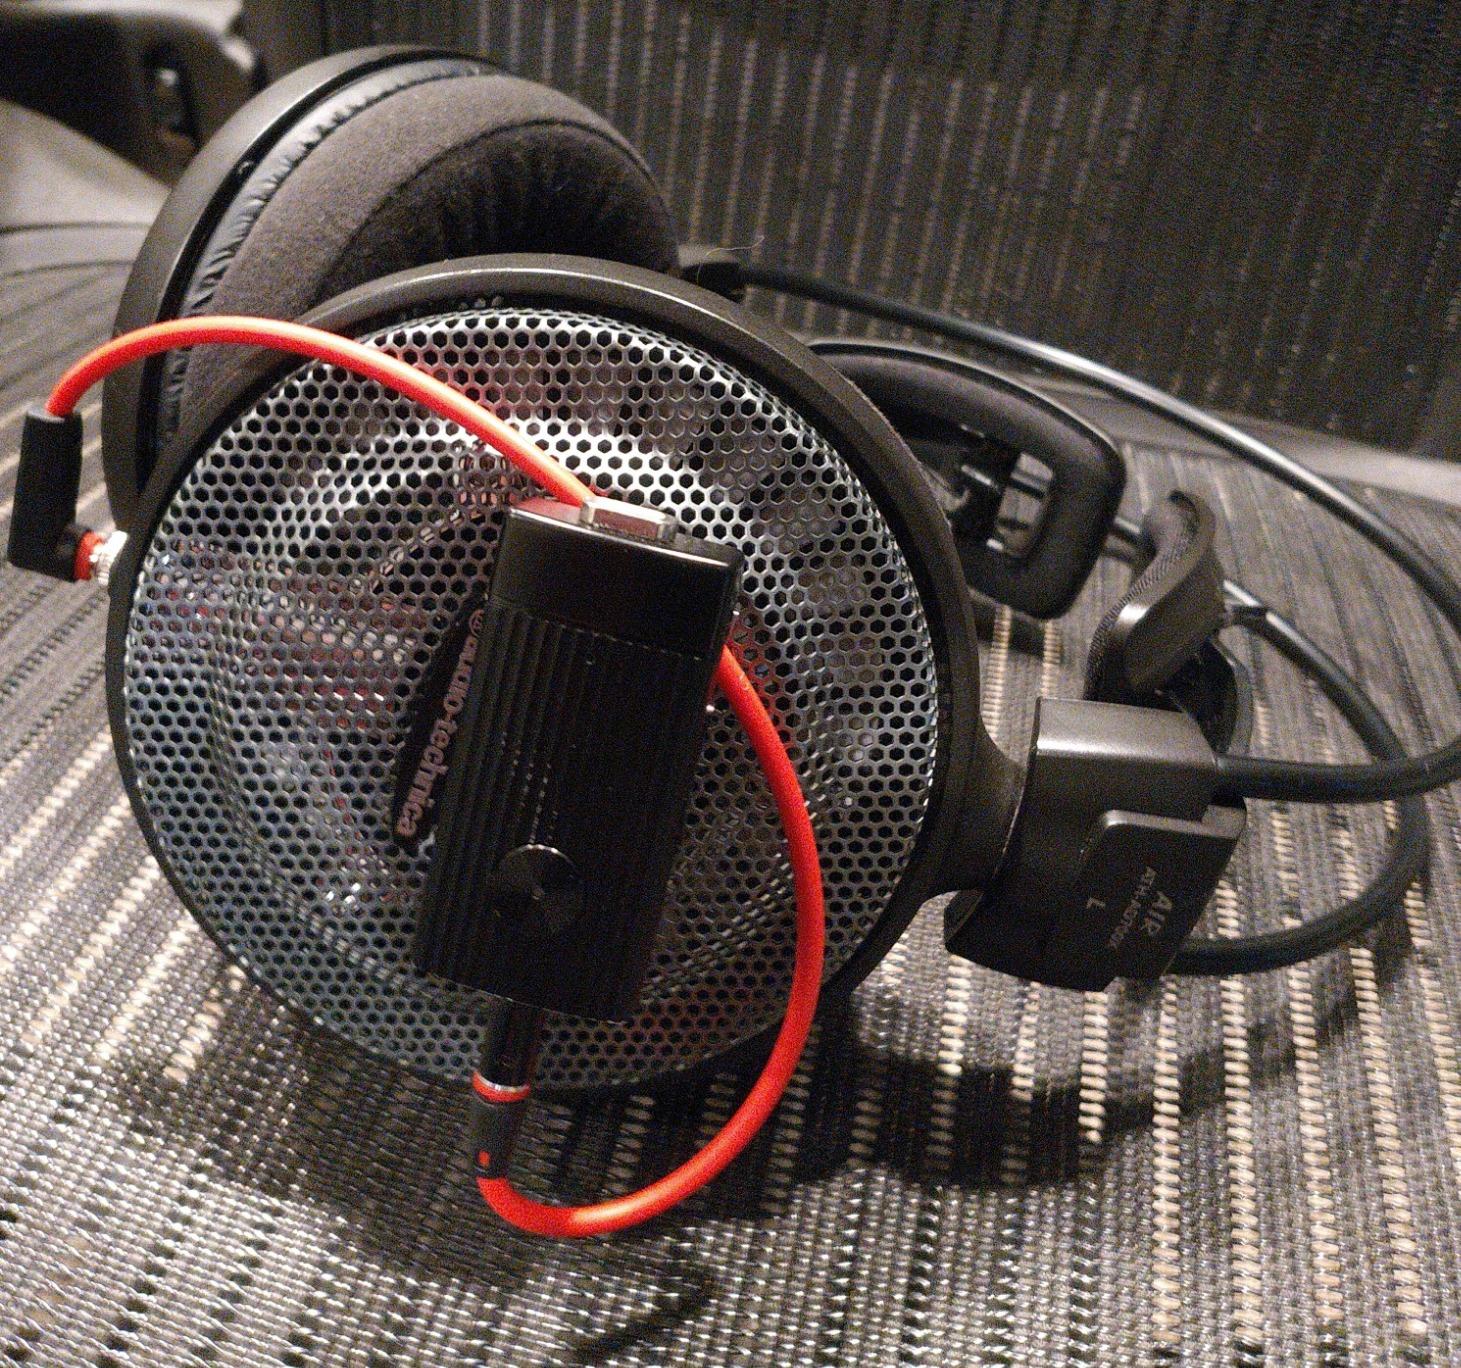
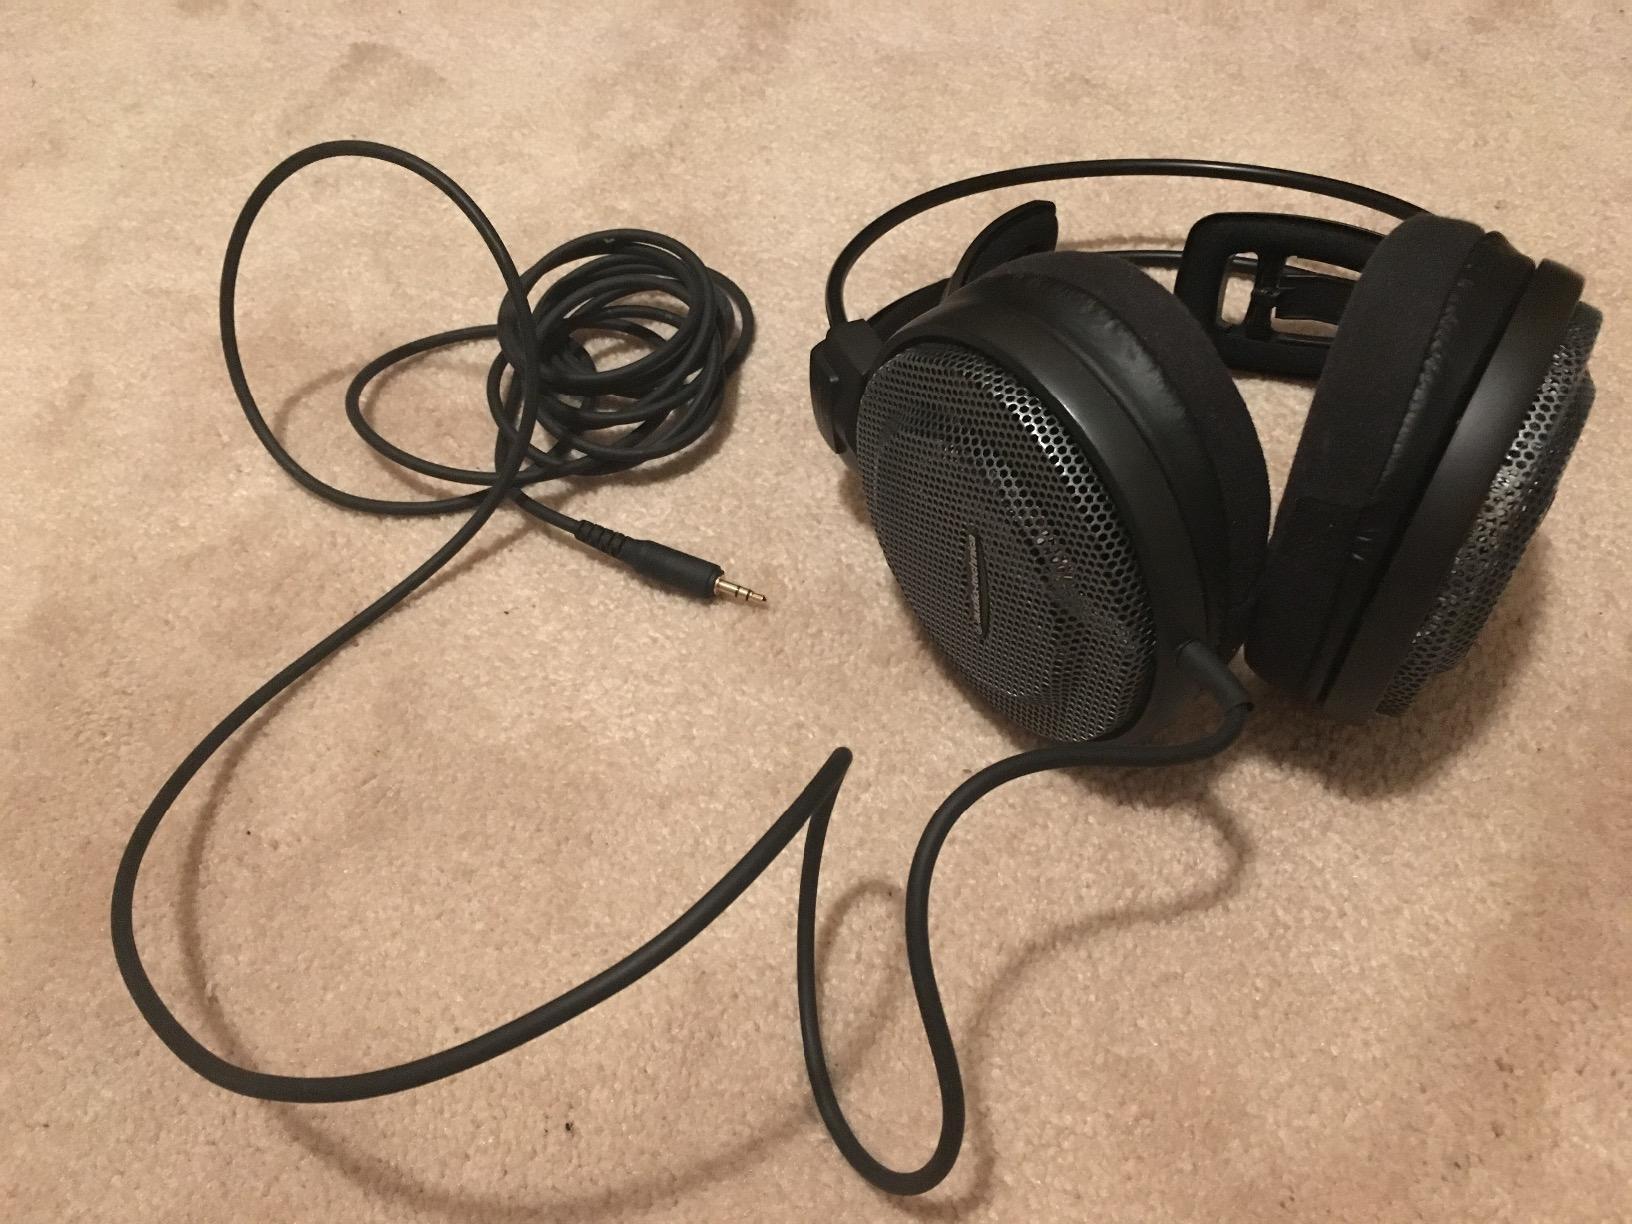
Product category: headphones
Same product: yes